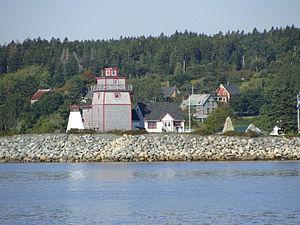
La Hève est un village à l'embouchure du fleuve La Hève dans le comté de Lunenburg en Nouvelle-Écosse, au Canada, à 15 km environ au sud de Bridgewater. La Hève fut, de 1632 à 1635, la capitale de la Nouvelle-France.